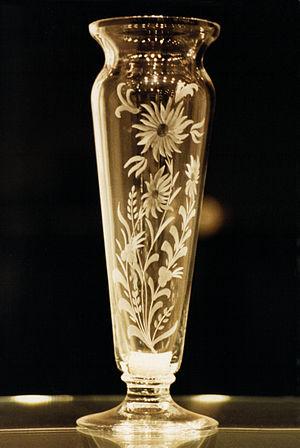
Seraing (Belgique), salle d'exposition des Cristalleries du Val-Saint-Lambert - Vase en cristal clair rehaussé d'un motif gravé art nouveau (début du XXe siècle).
Les cristalleries du Val-Saint-Lambert furent créées en 1826 sur le site d'une ancienne abbaye à Seraing, près de Liège, en Belgique. De renommée mondiale, elles connurent une production intense et de grande qualité.